Sambhu Nath De

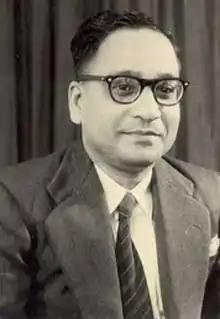
Prof. Shambu Nath De

Sambhunath De ; (1 February 1915 – 15 April 1985) was an Indian medical scientist and researcher, who discovered the cholera toxin, the "animal model of cholera", and successfully demonstrated the method of transmission of cholera pathogen "Vibrio cholerae".